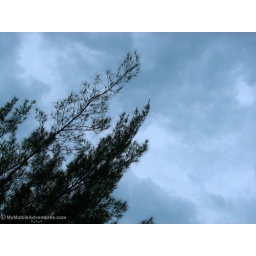
Lacy pine foliage against the dramatic gray Sanibel Island sky. Lee County, Florida. April 2009